Italian neorealism

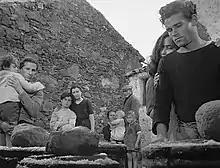
"The Earth Trembles" by Luchino Visconti (1948)

The extent to which Italian neorealism was truly innovative continues to be debated among film historians. Despite its wide influence, some have argued that it was more a revival of earlier Italian creative works than a groundbreaking movement. Important forerunners of Italian neorealism include: